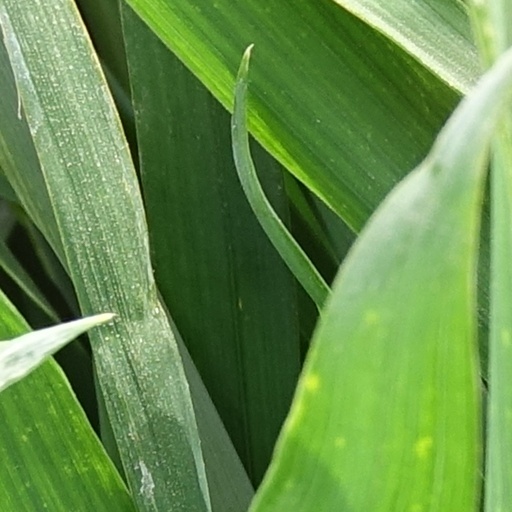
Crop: wheat